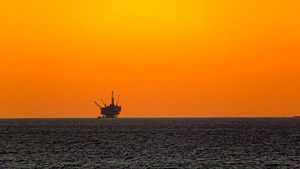
Offshore-boring
En boreplatform ud for kysten i Santa Barbara i Californien i USA
Offshore-boring er en mekanisk proces hvorved der bores et borehul under havbunden. Der bores typisk for at lede efter, og efterfølgende udvinde, råolie som ligger indlejret i klippeformationer under havbunden. Typisk anvendes udtrykket til at beskrive olieboring på kontinentalsoklen, omend begrebet også kan bruges om boring i søer og indre have.